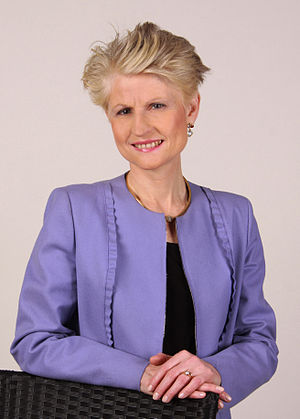
Anna Maria Corazza Bildt
Anna Maria Corazza Bildt
Anna Maria Corazza Bildt er siden 2009 svensk medlem af Europa-Parlamentet, valgt for Moderaterne. Hun er gift med Carl Bildt.